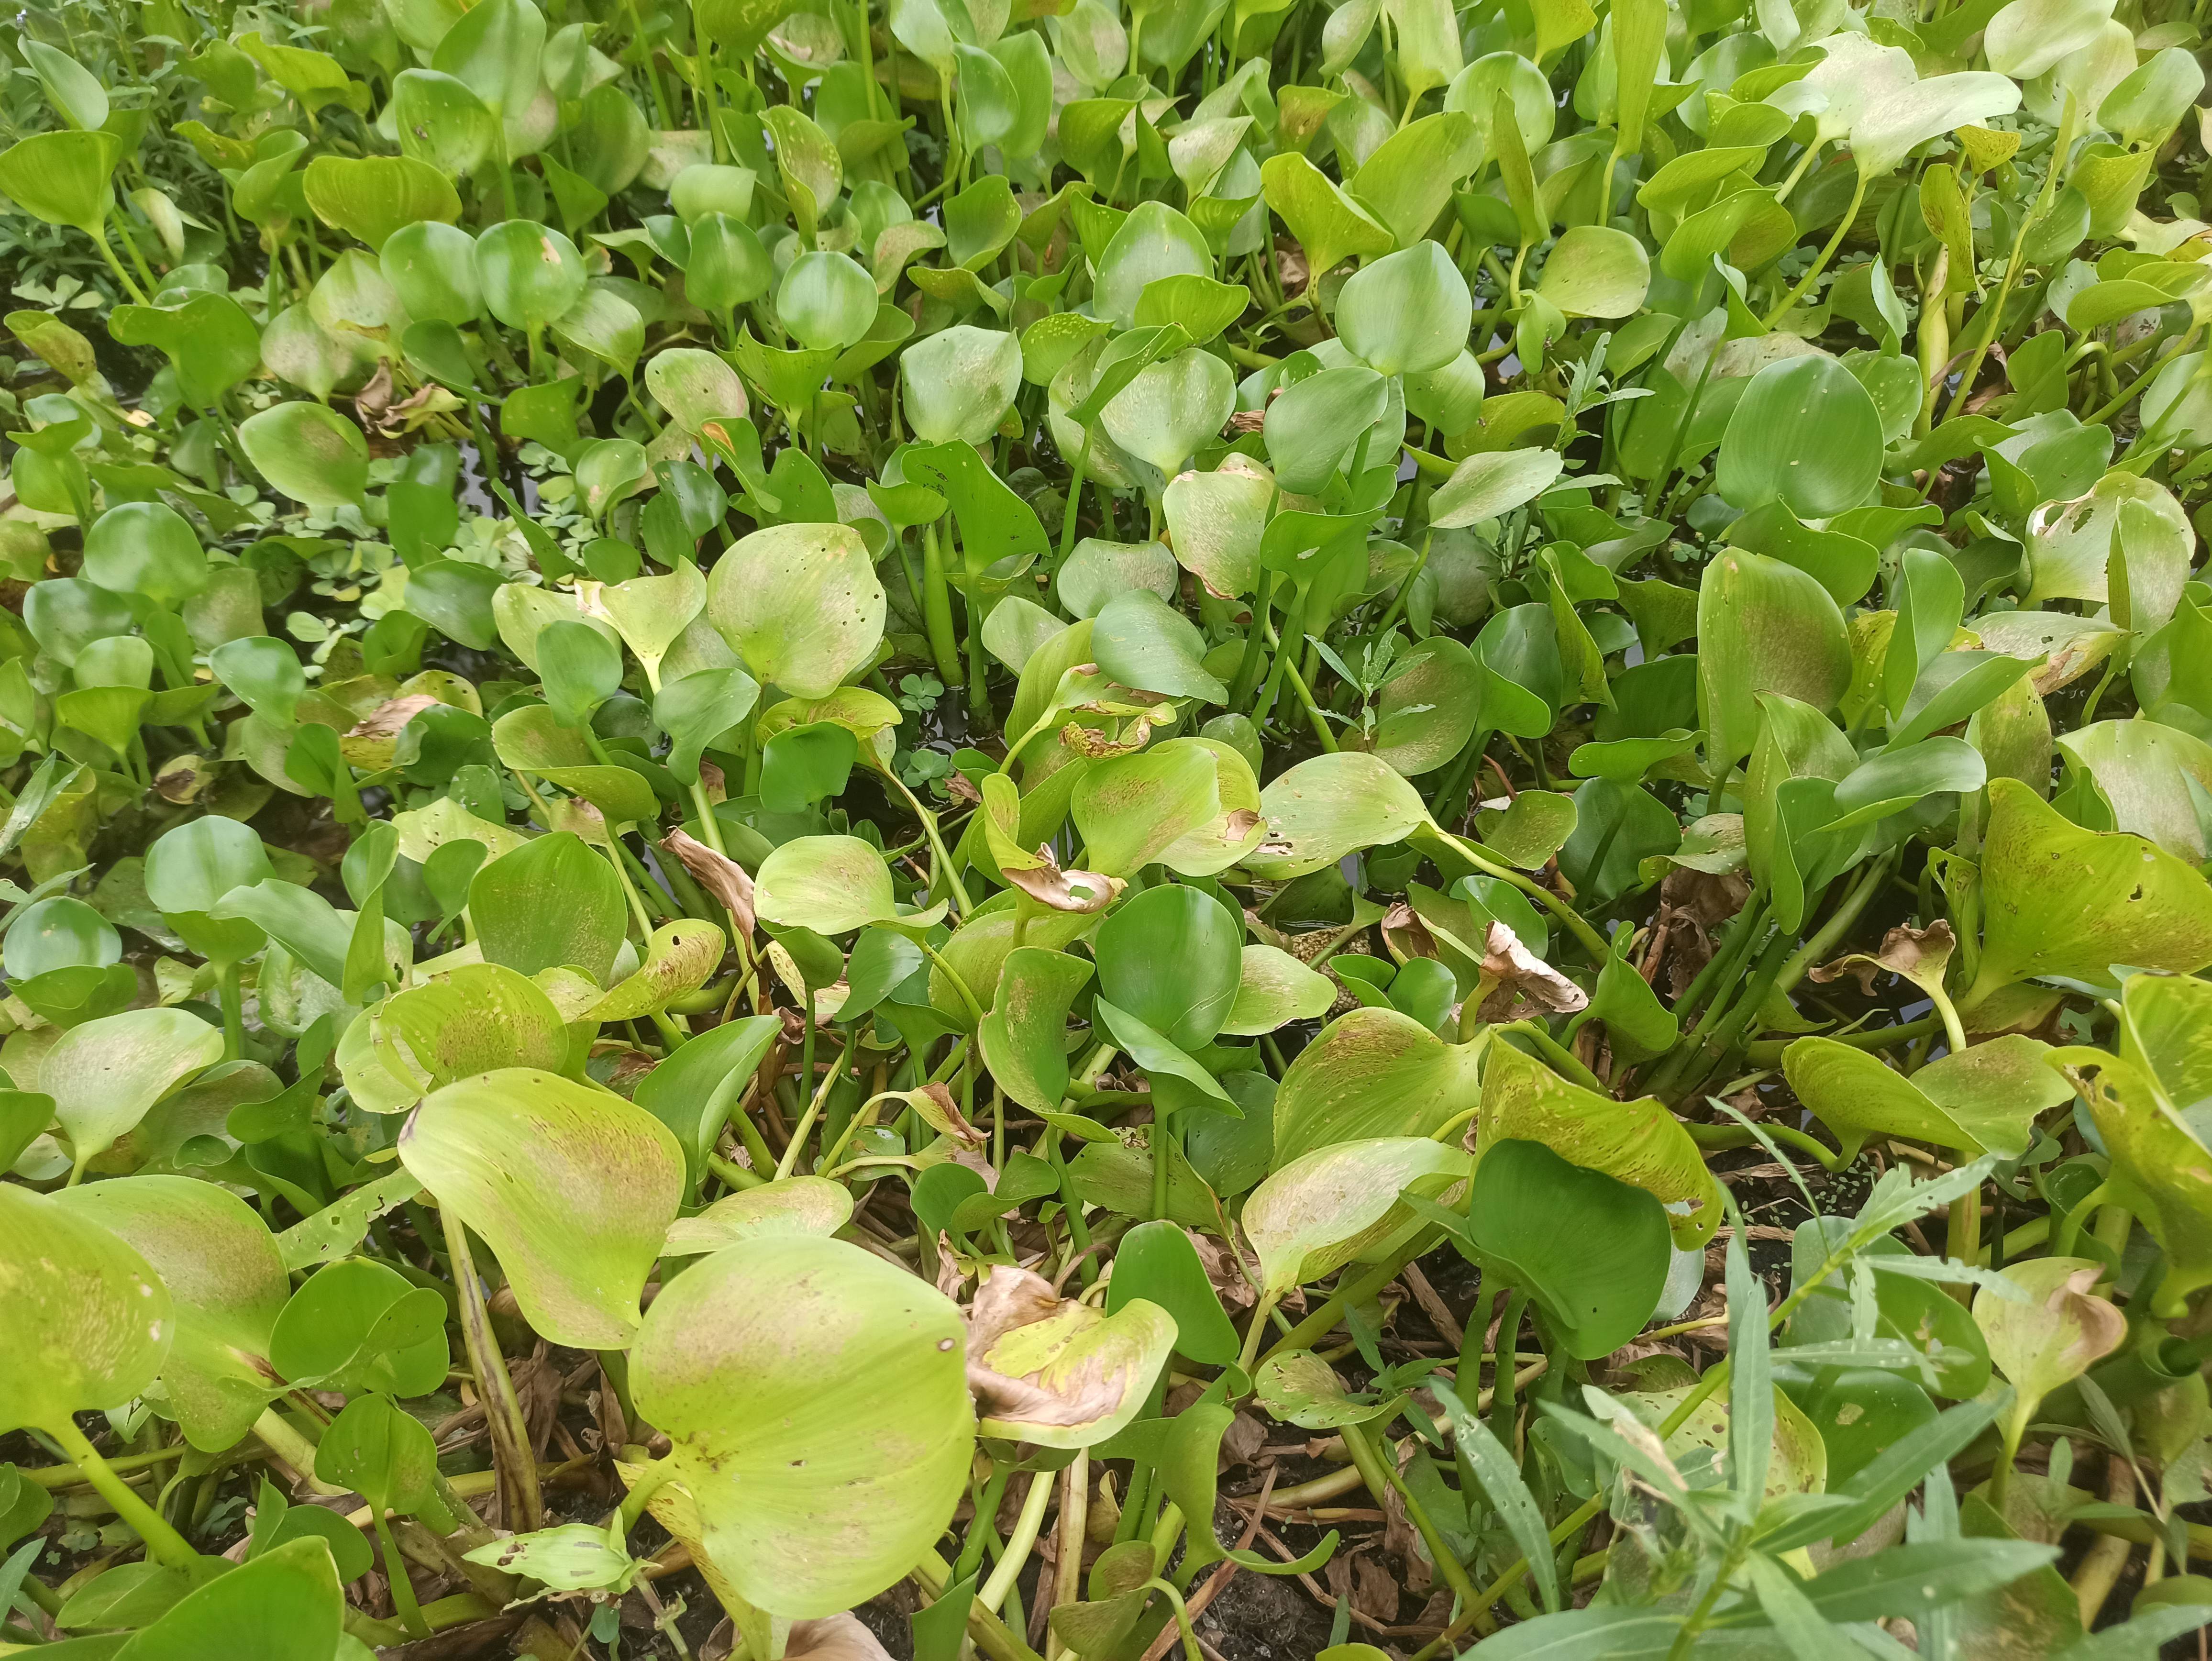
Species: Common Water Hyacinth (Eichornia crassipes)